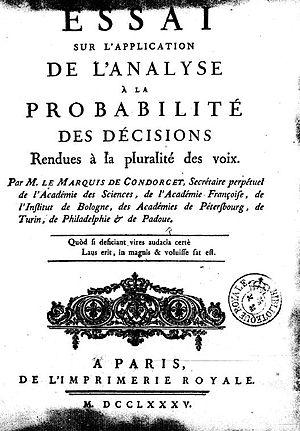
Page de titre de l'Essai sur l'application de l'analyse à la probabilité des décisions rendues à la pluralité des voix Image probablement du domaine public Reproduction d'une œuvre plane dans le domaine public
Nicolas de Condorcet est un mathématicien, philosophe, homme politique et éditeur français, représentant des Lumières, né le 17 septembre 1743 à Ribemont en Picardie et mort le 29 mars 1794 à Bourg de l’Égalité.
Le paradoxe de Condorcet dit qu'il est possible, lors d'un vote où l'on demande aux votants de classer trois propositions par ordre de préférence, qu'une majorité de votants préfère A à B, qu'une autre préfère B à C et qu'une autre préfère C à A. Les décisions prises à une majorité populaire par ce mode de scrutin ne sont donc pas, dans ce cas, cohérentes avec celles que prendrait un individu supposé rationnel, car le choix entre A et C ne serait pas le même selon que B est présent ou non.